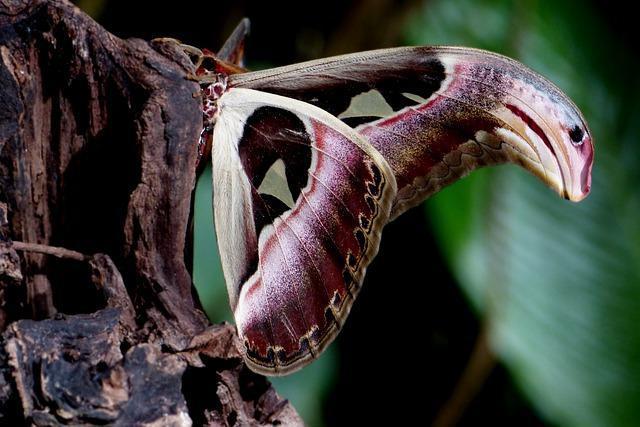
butterfly